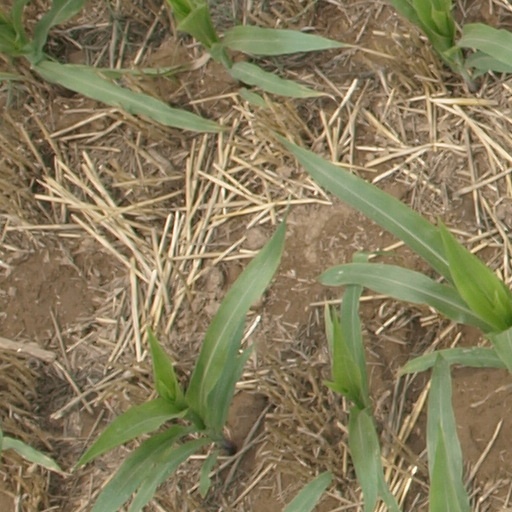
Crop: maize; corn